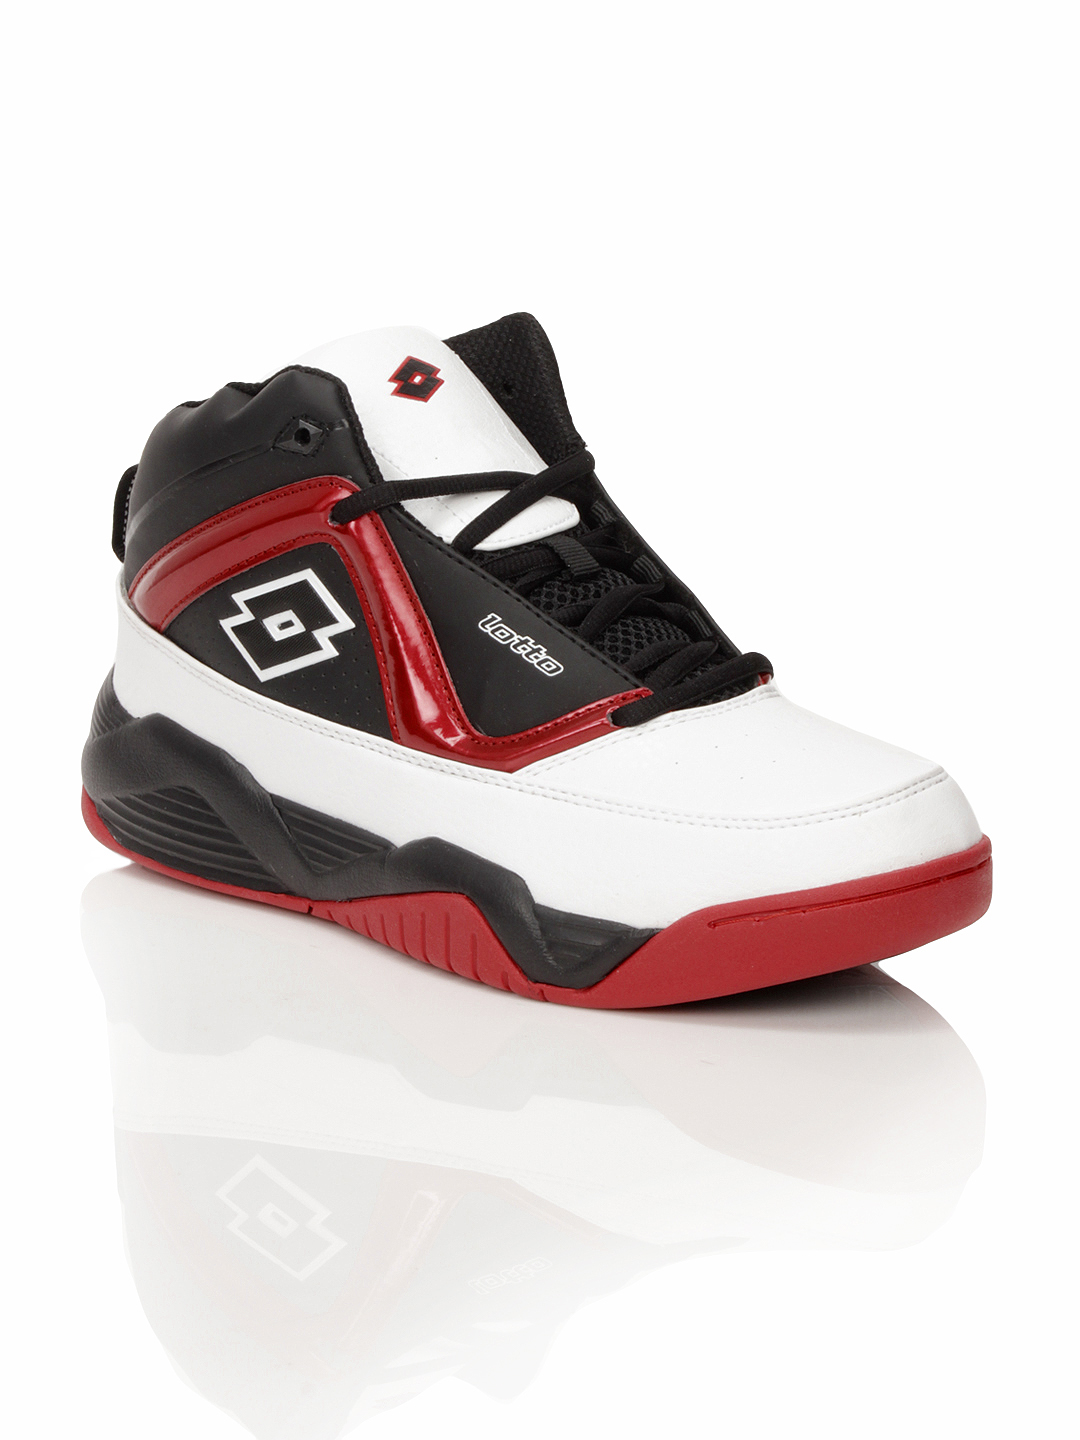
Lotto Men Dunk White Casual Shoes
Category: Footwear / Shoes / Casual Shoes
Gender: Men
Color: White
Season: Summer 2012
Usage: Casual